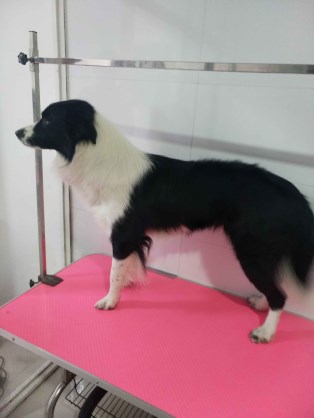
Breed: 2594-n000109-Border_collie